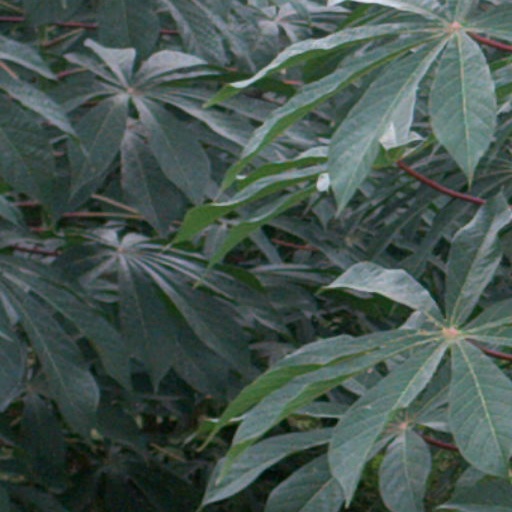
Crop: cassava